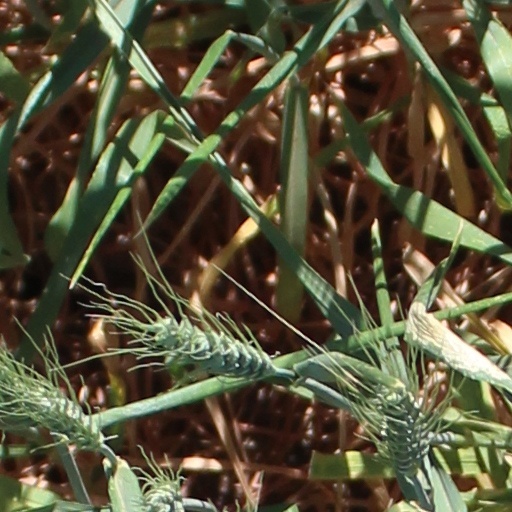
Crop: wheat